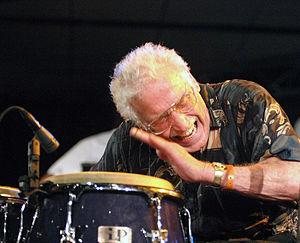
Jack Costanzo est un percussionniste américain, surnommé « Mr. Bongo », né le 24 septembre 1919 à Chicago et mort le 18 août 2018 à Lakeside.